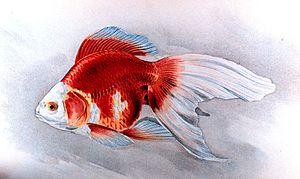
Le Ryukin est parmi les plus anciennes variétés de poissons rouges.